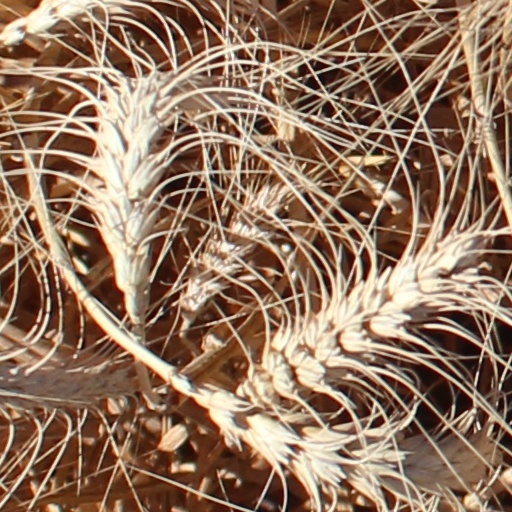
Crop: wheat